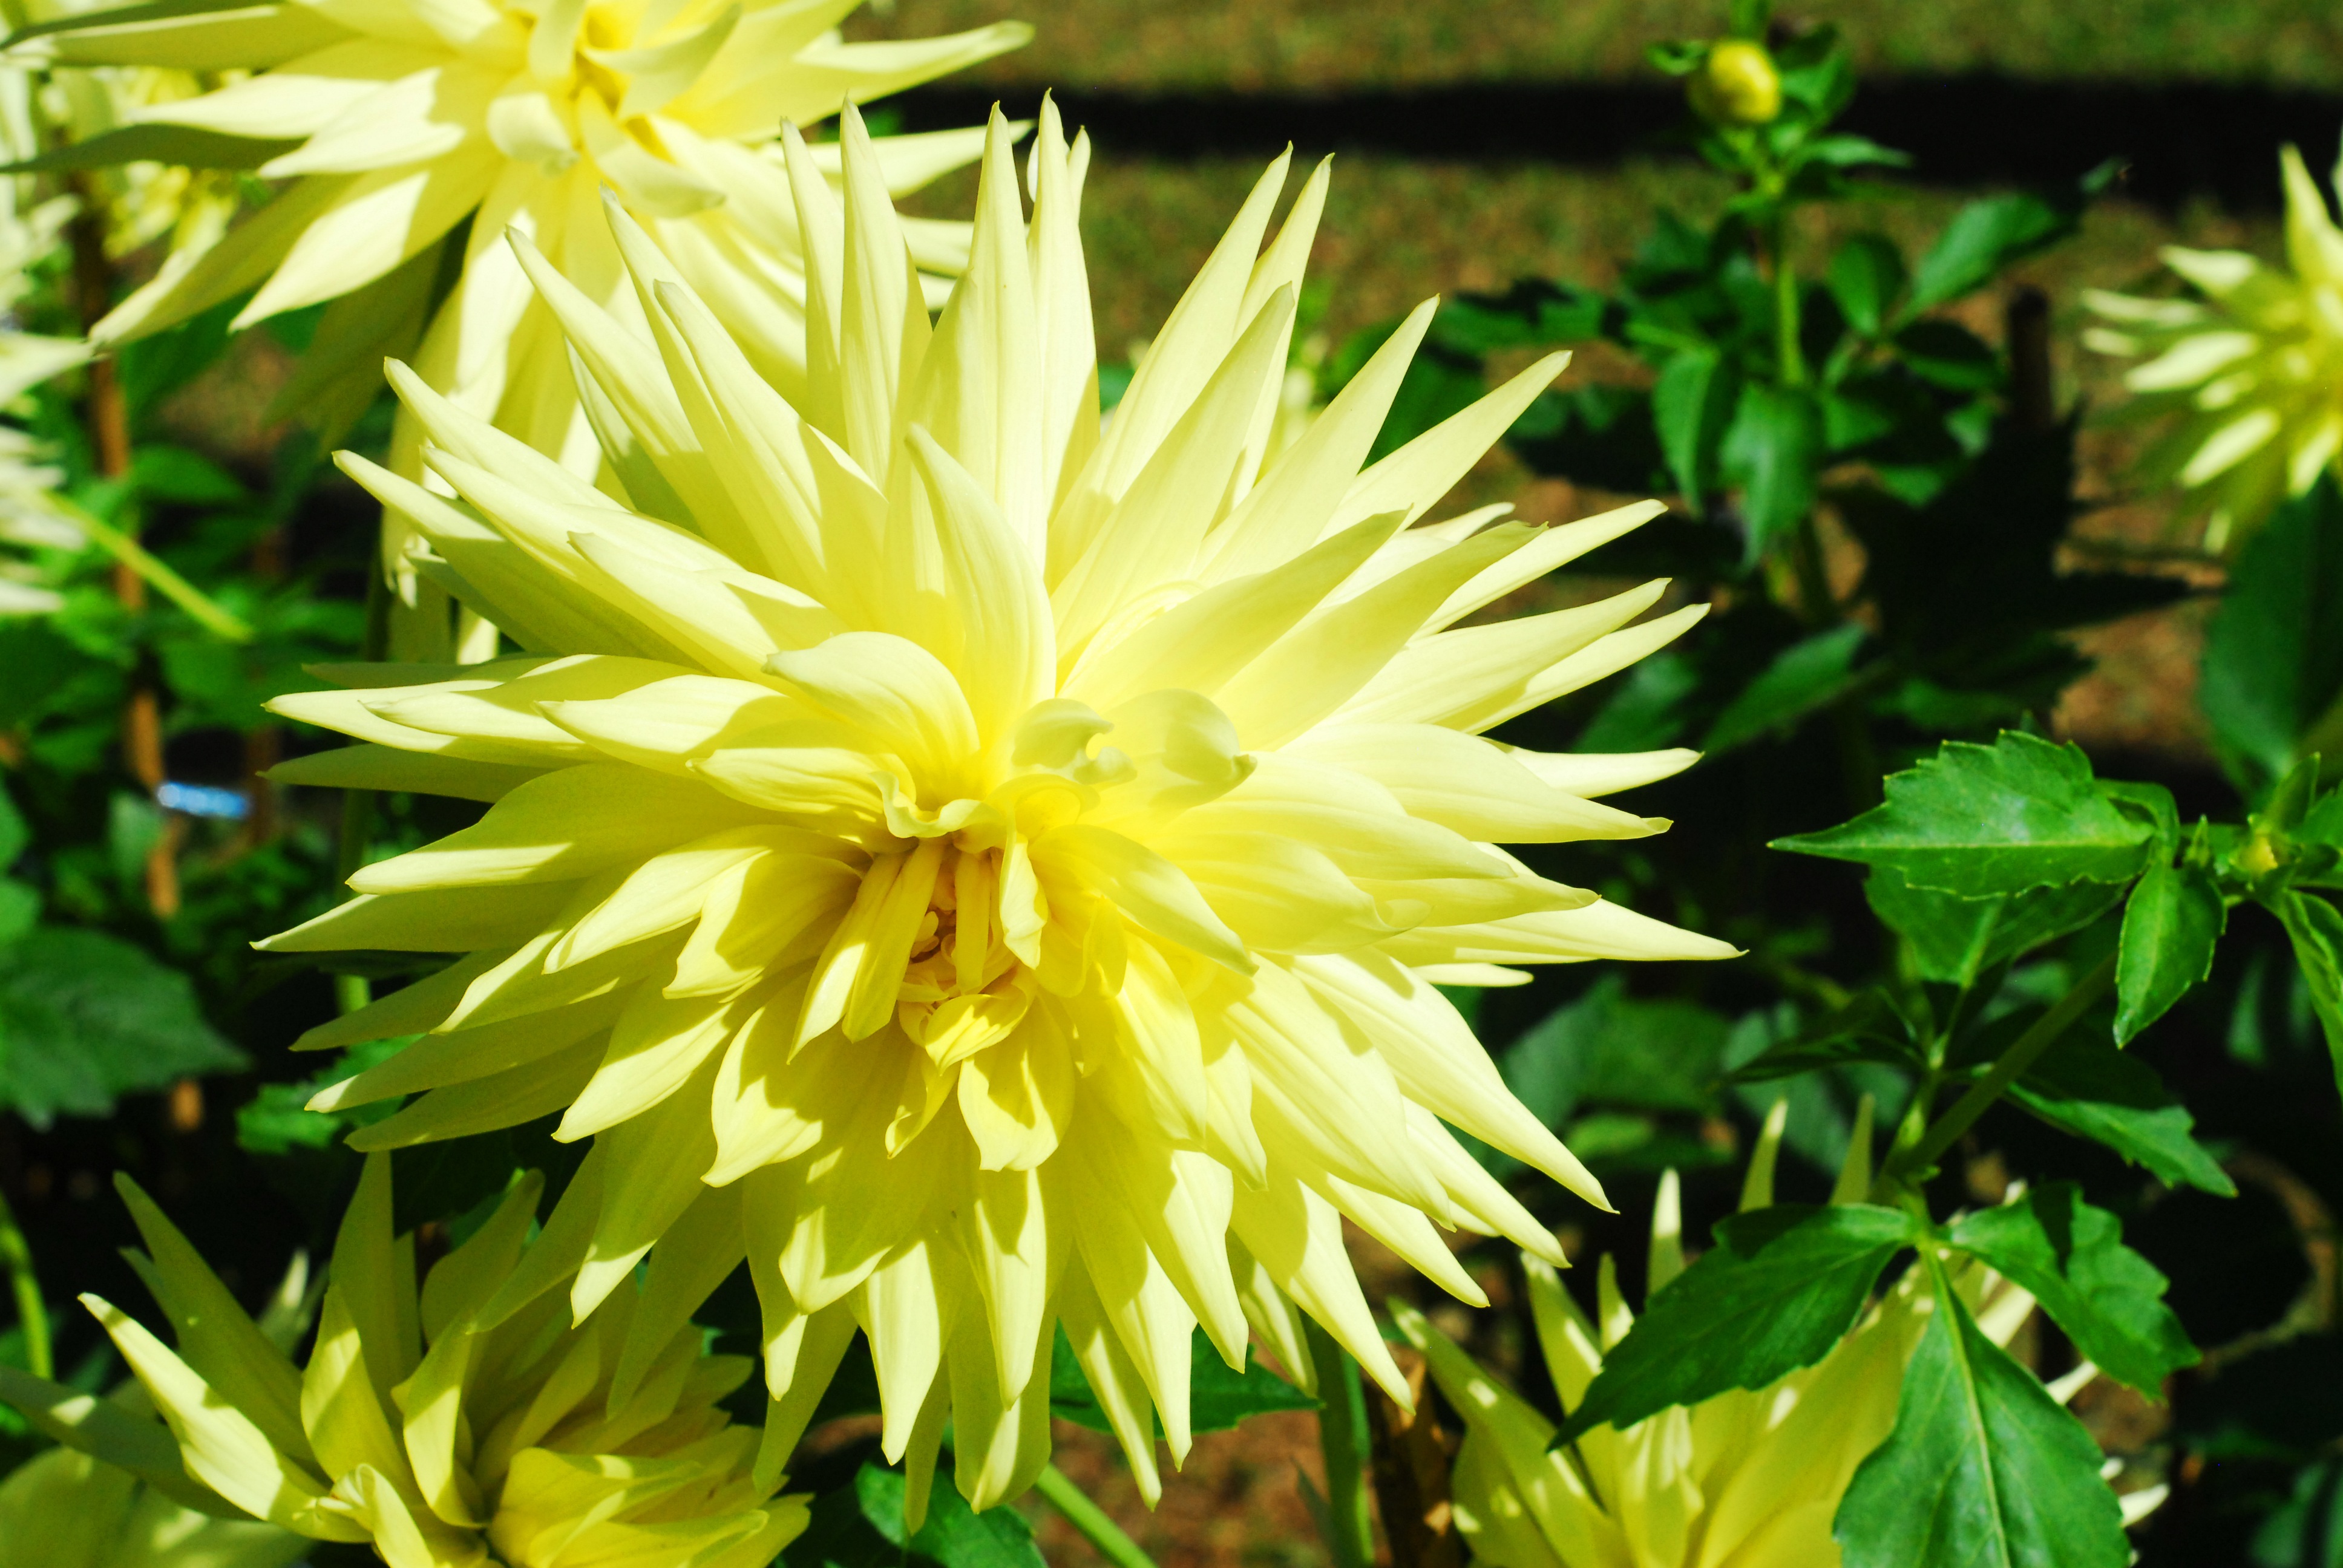
nature, mountain, plant, flower, petal, green, natural, botany, yellow, flora, yellow flower, wildflower, dahlia, north, macro photography, flowering plant, daisy family, land plant, chrysanths